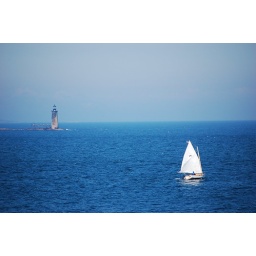
This sailboat sails past an out of commission lighthouse in Cape Elizabeth, Maine